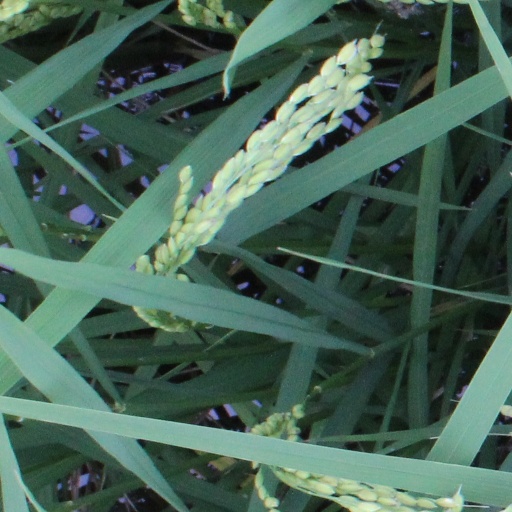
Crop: rice